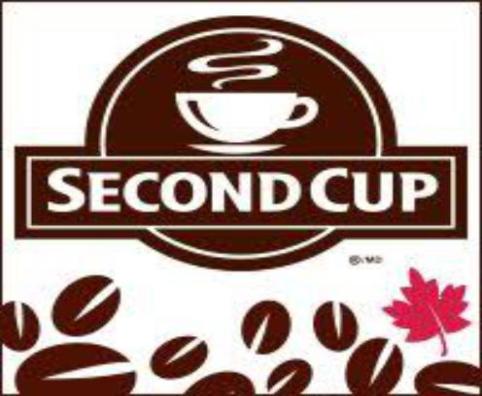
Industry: Food